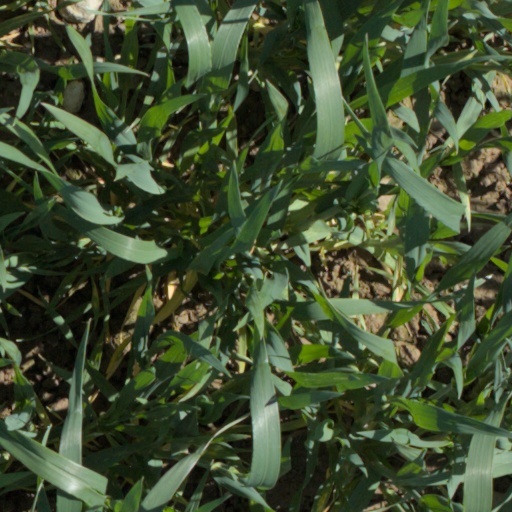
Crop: wheat